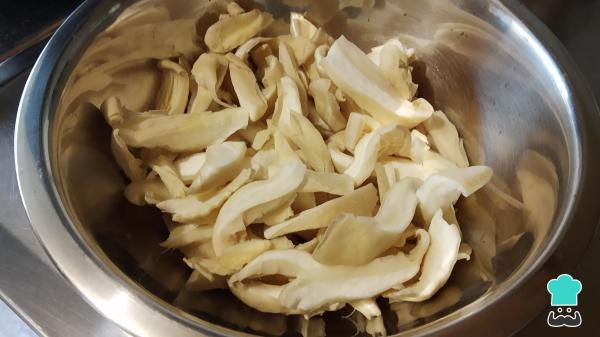
Empieza esta receta de tacos de champiñones o de setas limpiando las setas y desmenuzando en tiras delgadas. En esta ocasión, nosotros hemos elaborado los tacos con setas.